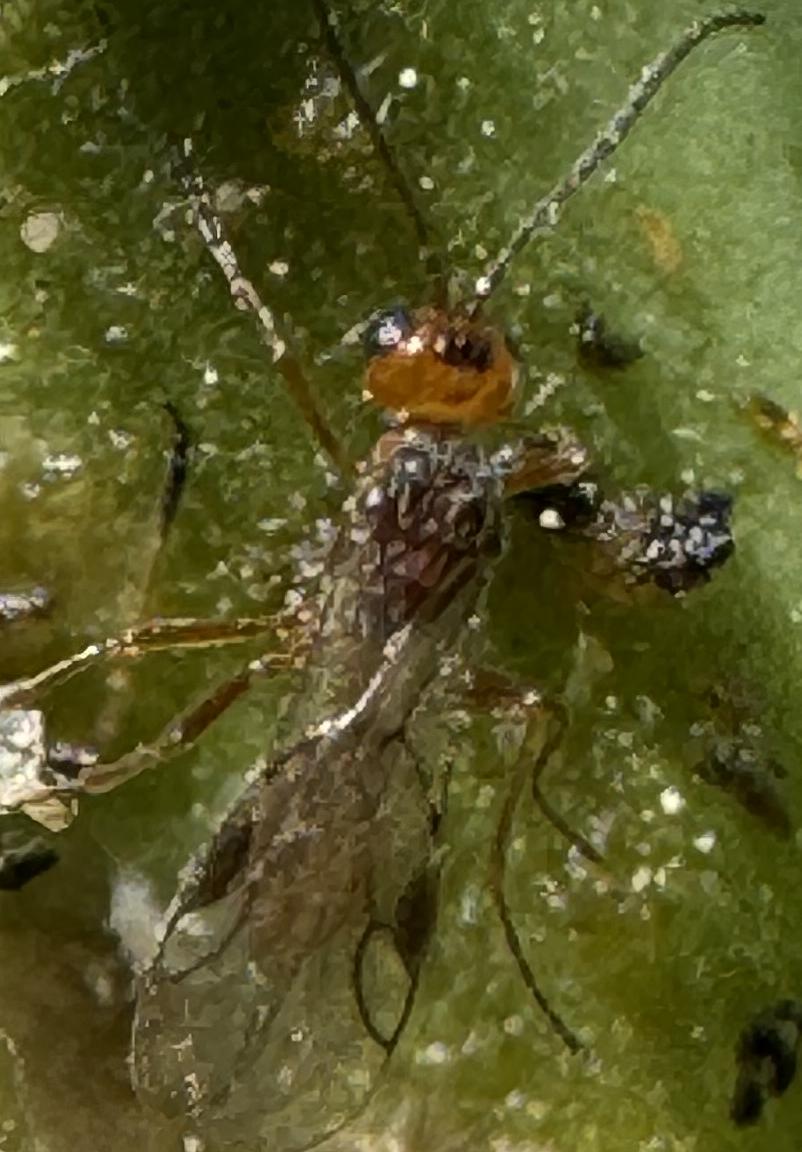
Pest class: predators